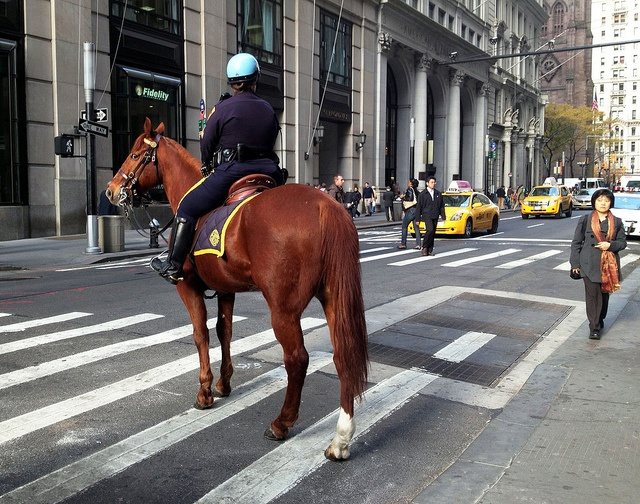
A police officer on a horse on the street.
A police officer and police horse directing traffic.
A police officer riding her horse paroling the city.
A person riding a brown horse across a  cross walk.
A man on a horse on a city street.